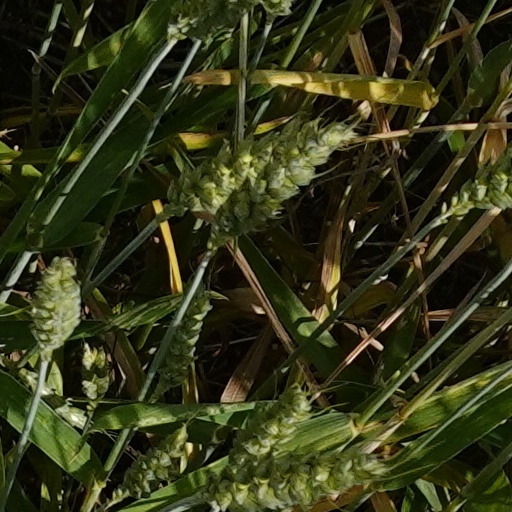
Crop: wheat